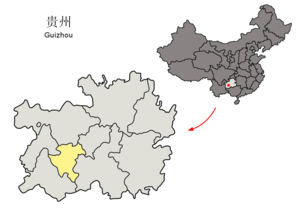
Anshun
Anshun i Guizhou
Anshun er en by på præfekturniveau i provinsen Guizhou i det sydlige Kina. Befolkningen innen prefekturgrensene anslås til 283.000.